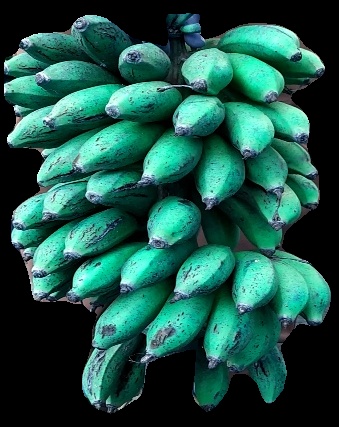
Variety: rasbale
Grade: grade3